Elections in Greece

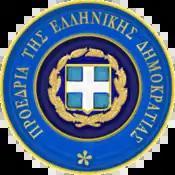
The insignia of the Presidency of the Hellenic Republic

Greece has had a delegation of Members of the European Parliament in the European Parliament since Greek accession to the EU in 1984. Originally, the Greek delegation numbered 25, but after 2004 that was reduced to 24 (due to the increase of the EU member countries). In 2009, it was further reduced to 22, and in 2014 to 21 MEPs.